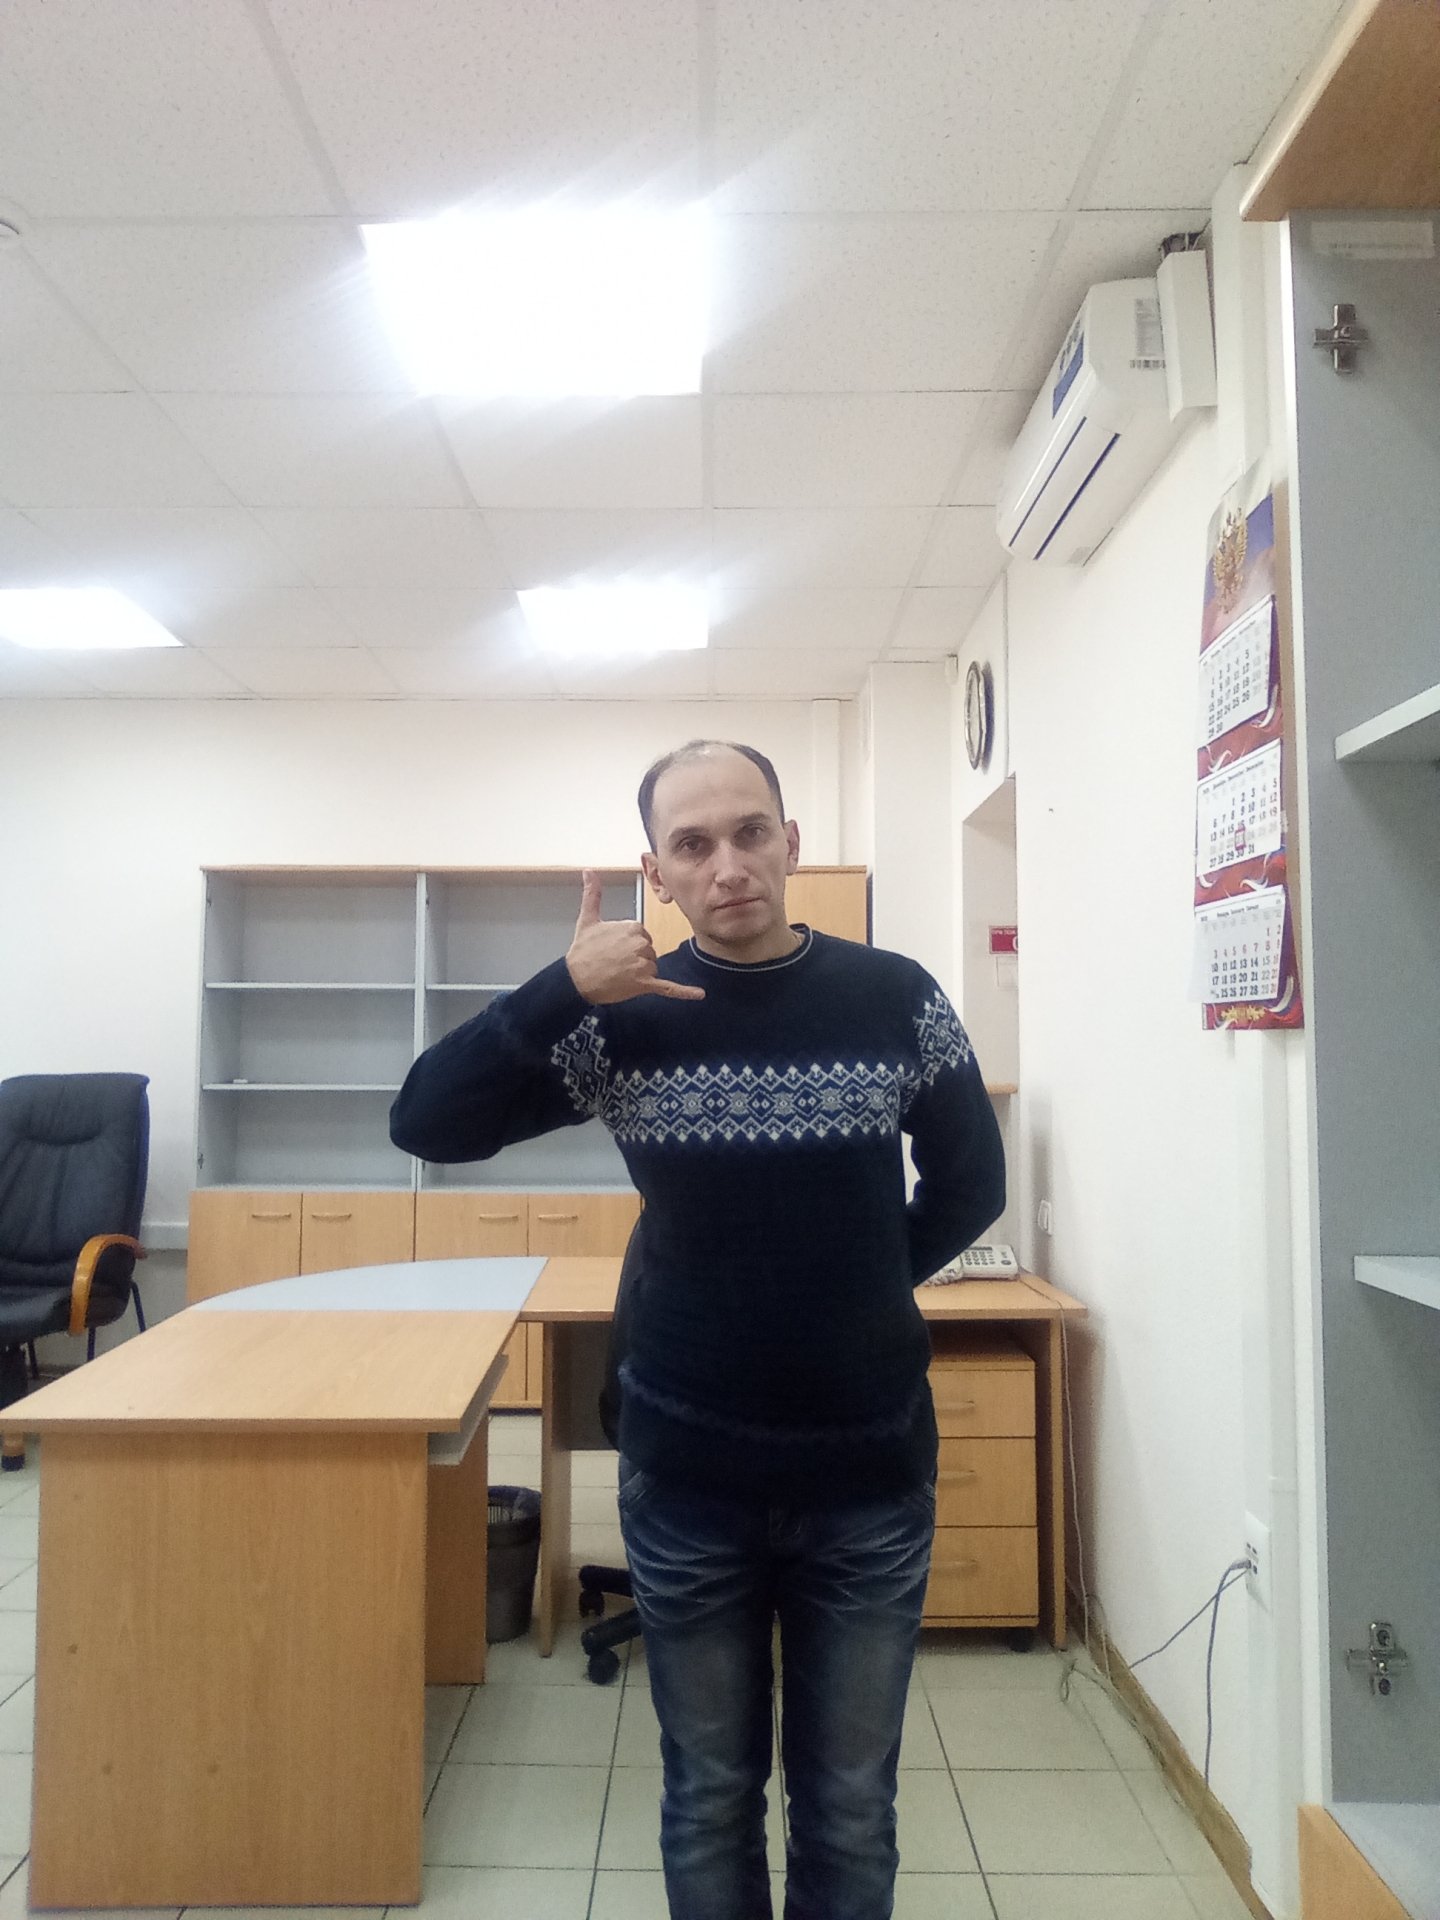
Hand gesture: call